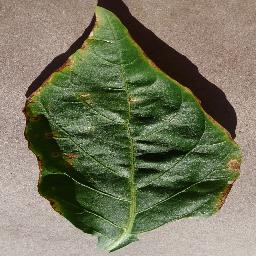
Label: Pepper,_bell___Bacterial_spot